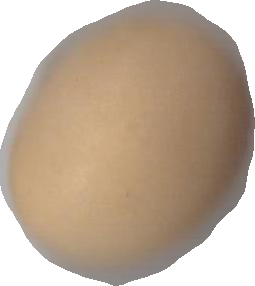
Variety: Grobogan